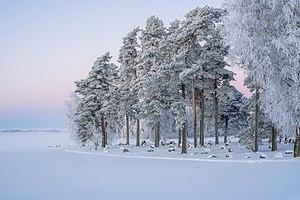
Un champ funéraire est un groupement de sépultures caractérisé par l'absence initiale de structures hors sol ou de monuments comme les stèles funéraires. Il se distingue des nécropoles antiques dont les sépultures monumentales sont séparées des lieux de culte, et du cimetière médiéval qui voit l'extension de la consécration des lieux de culte à leur environnement funéraire sacralisé.